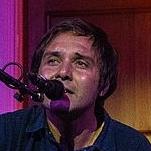
Age: 31